Police aviation

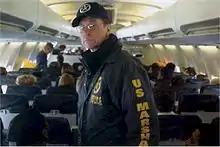
A U.S. Marshal on a "JPATS" flight used to transport prisoners

The most common form of police rotary-wing aircraft is the helicopter, but other types of rotary-wing aircraft such as autogyros are also used. The Groen Hawk 4 autogyro was used during the 2002 Winter Olympics in Salt Lake City, Utah.